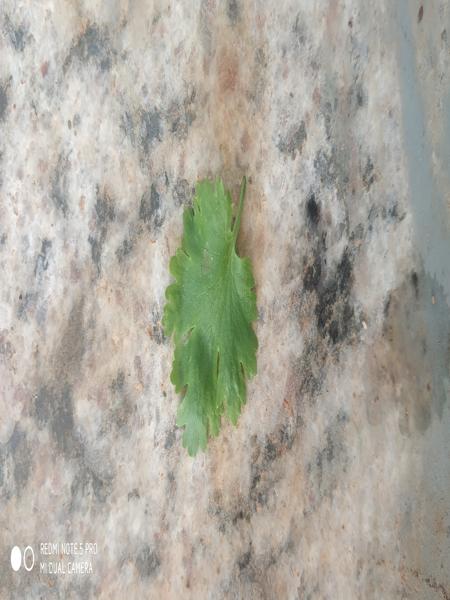
Plant: Coriender